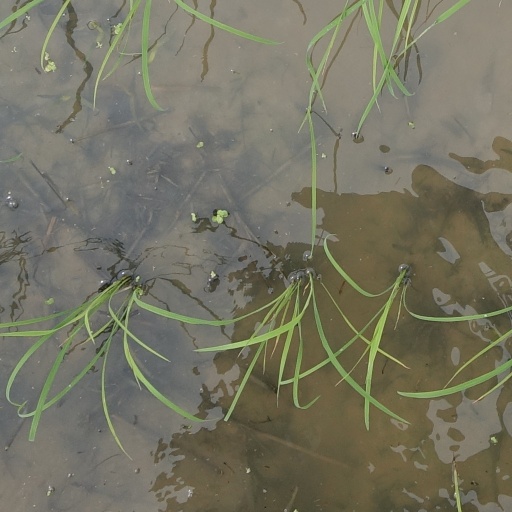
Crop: rice